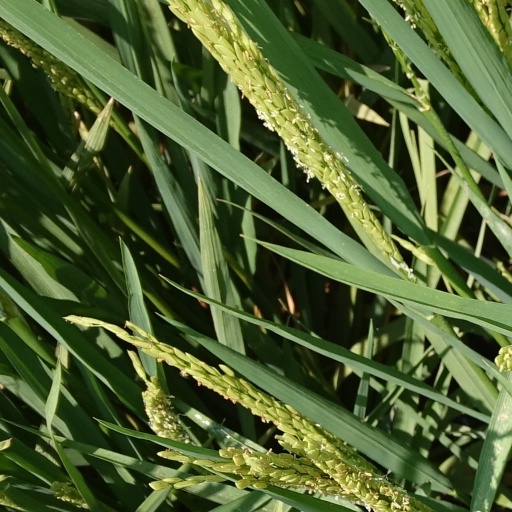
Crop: rice